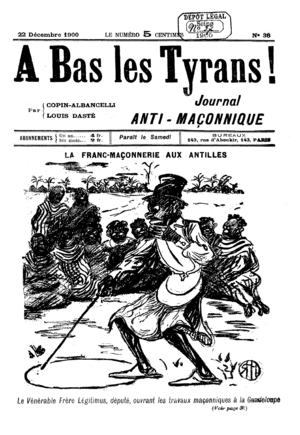
Caricature du journal antimaçonnique ""A bas les tyrans"" paru dans les numéros 36 du 22 décembre 1900 &amp
Hégésippe Jean Légitimus, est un homme politique français. Il est député, conseiller général et maire de Pointe-à-Pitre. Fondateur principal du mouvement socialiste de la Guadeloupe, il a marqué fortement la vie politique française au début du XXᵉ siècle où on le surnomme Jaurès Noir. Il fut le premier noir à siéger à l'assemblée parlementaire depuis 1848 aux côtés de Jules Guesde, Jean Jaurès et Léon Blum, dont il fut l'ami. Il fut l'un des plus jeunes députés français, âgé de 30 ans au moment de son élection.